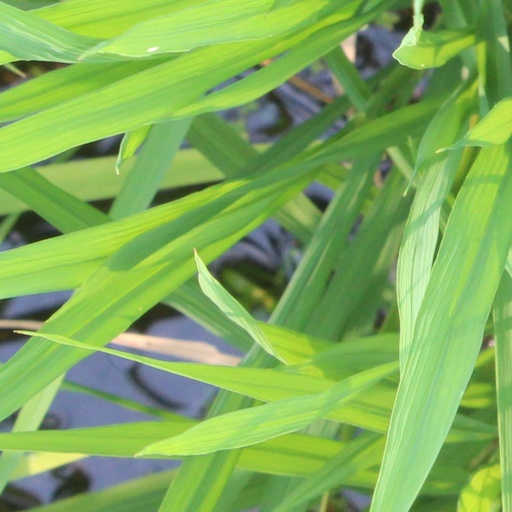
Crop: rice